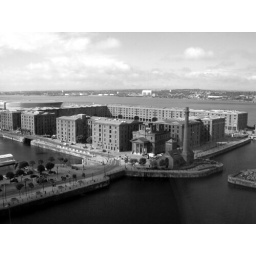
Through a dirty construction site glass window, near the top of Tower 2, One Park West.